Ivo Viktor

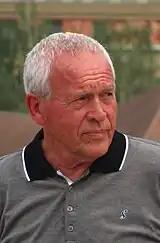
Viktor in 2012

Viktor's senior national team debut came in 1966 against Brazil at the Maracanã stadium. He represented his nation at the 1970 FIFA World Cup. He was one of the brightest stars at UEFA Euro 1976, where he helped Czechoslovakia win the championship, producing notable performances and key saves against the Netherlands in the semi-final, and West Germany in the final, later being named to the team of the tournament. In the same year he came third in the European Footballer of the Year awards. In total, he made 63 international appearances between 1966 and 1977.